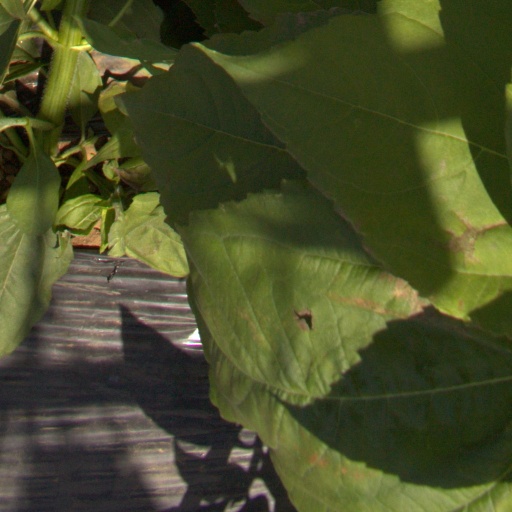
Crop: Jerusalem artichoke